Amoroso's Baking Company

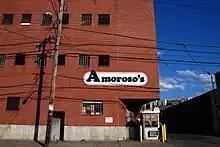
Amoroso's factory (2009)

Amoroso's Baking Company is a commercial bakery operating out of the greater Philadelphia metropolitan area.